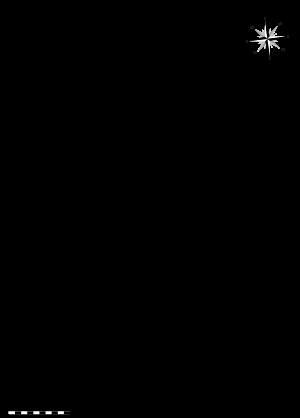
La Vieille charité, située 2, rue de la Charité, au cœur du quartier du Panier dans le 2ᵉ arrondissement de Marseille, dans le quartier officiel des Grands-Carmes, est un bâtiment édifié au XVIIᵉ siècle, sur les plans de Pierre Puget pour abriter les indigents et les pauvres de la ville. Il correspond à la mise en œuvre marseillaise du « grand enfermement » que Michel Foucault a mis en évidence dans sa fameuse Histoire de la folie à l'âge classique.